Greenwood Historic District

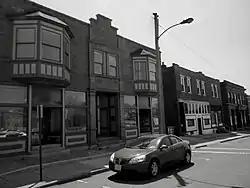

Greenwood Historic District is part of Maplewood, Missouri, United States, situated at a whistle stop of the Missouri Pacific railroad line.